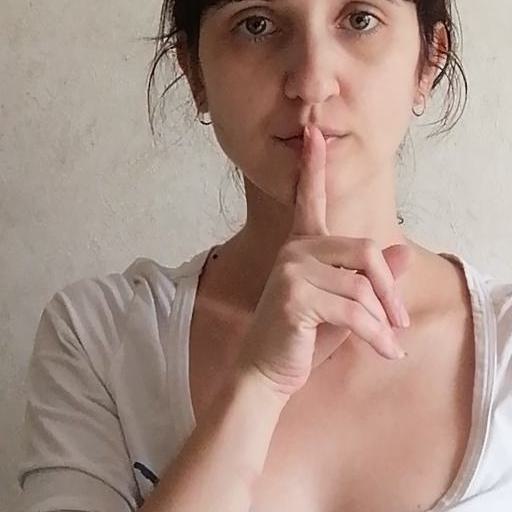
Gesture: mute